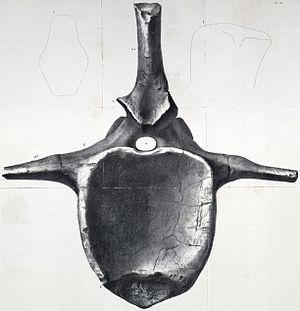
Le Pelorosaurus est un genre de dinosaures sauropodes du Crétacé inférieur retrouvé en Angleterre et au Portugal. Il aurait eu une taille d'environ 16 mètres de long.